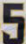
Number: 5